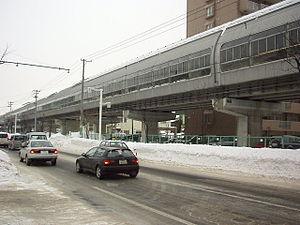
Un métro sur pneumatiques est un métro dont le déplacement des trains est assuré par des roues équipées de pneus circulant sur deux lés de piste parallèles, se différenciant du matériel ferroviaire classique dont le roulement est assuré par des roues en acier circulant sur deux rails parallèles.